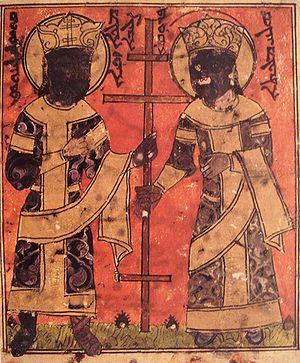
Ibn Kammuna est un médecin ophtalmologue et philosophe juif ayant vécu au XIIIᵉ siècle à Bagdad. Il a laissé une œuvre fondée sur la lecture de philosophes grecs de l’Antiquité ainsi que de livres plus récents, en particulier ceux d'Avicenne et du mystique Sohrawardi. Les écrits d'Ibn Kammuna portent sur ce que l’on appelle aujourd'hui l'épistémologie et la psychologie. Il y aborde les problèmes de la connaissance, de l’âme, de la révélation et des prophéties. Deux de ses textes portent sur les religions : le Tanqih, traité dans lequel il compare le judaïsme, le christianisme et l’islam, ainsi qu'un traité sur la différence entre rabbinites et karaïtes. Son traité sur l'immortalité de l'âme contient des passages où il est question de médecine. Deux poèmes lui sont connus.
Une religion est un système de pratiques et de croyances en usage dans un groupe ou une communauté.